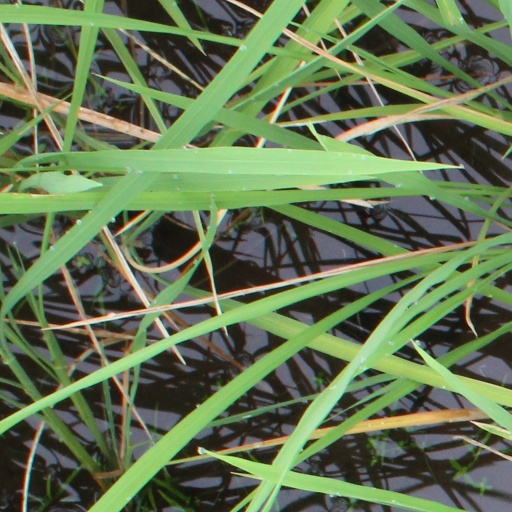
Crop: rice